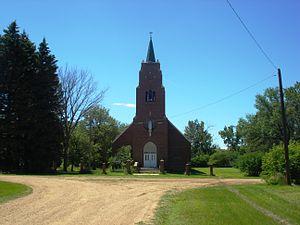
Orrin est une census-designated place située dans le comté de Pierce, dans l’État du Dakota du Nord, aux États-Unis. Sa population s’élevait à 22 habitants lors du recensement de 2010.